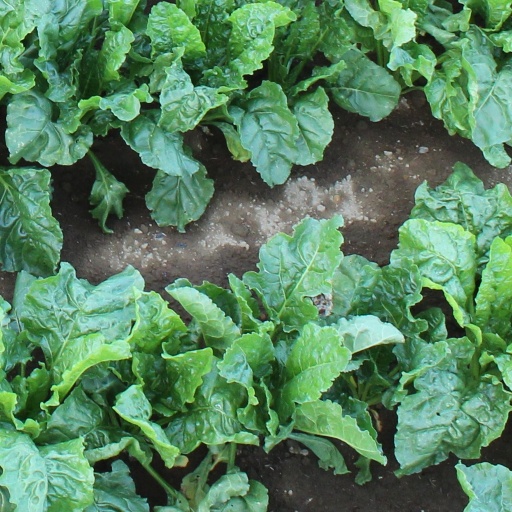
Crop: sugar beet